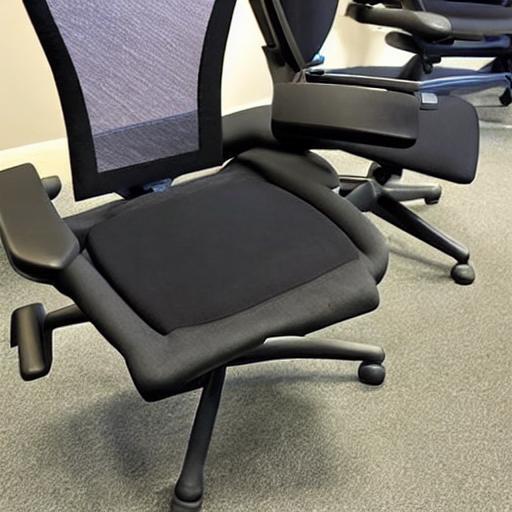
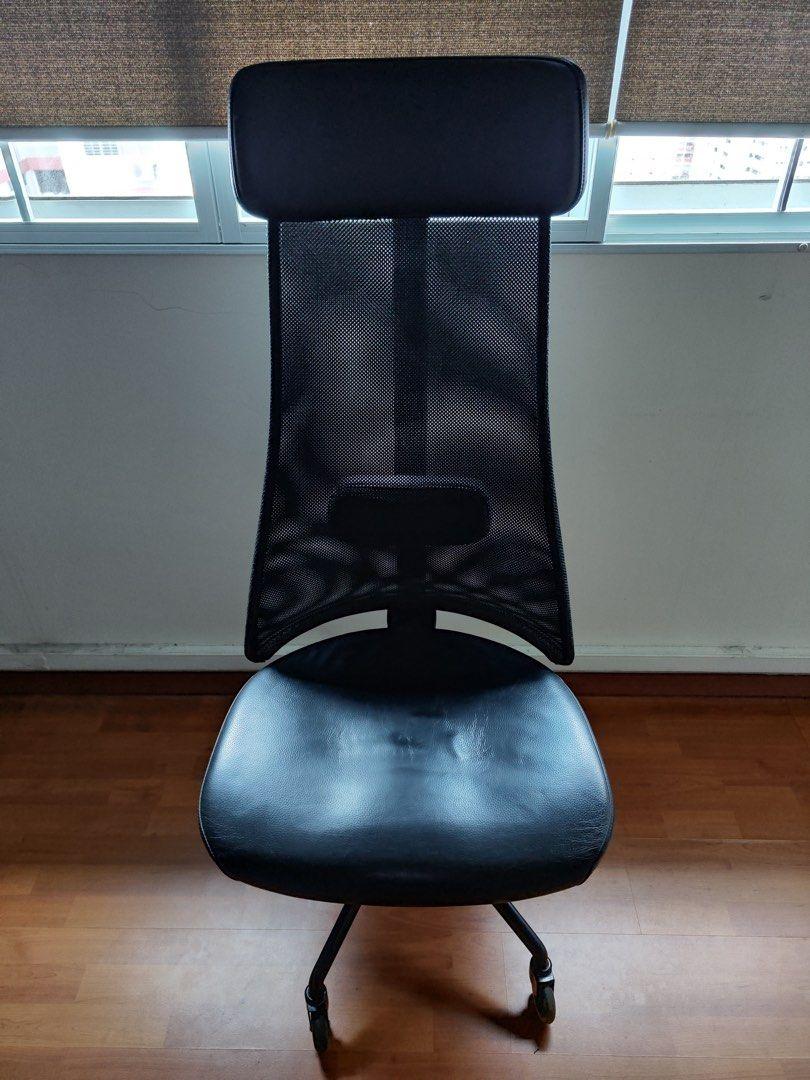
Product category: items_chair
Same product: no